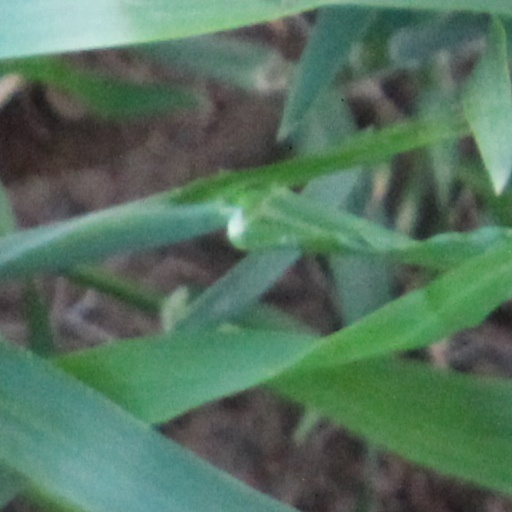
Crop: wheat